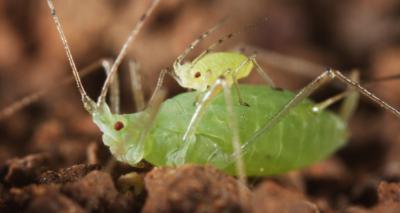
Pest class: pea_aphid